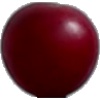
Label: Cherry Wax Red 1